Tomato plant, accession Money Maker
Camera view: horizontal (90 deg, fisheye); turntable rotation: 0 degrees
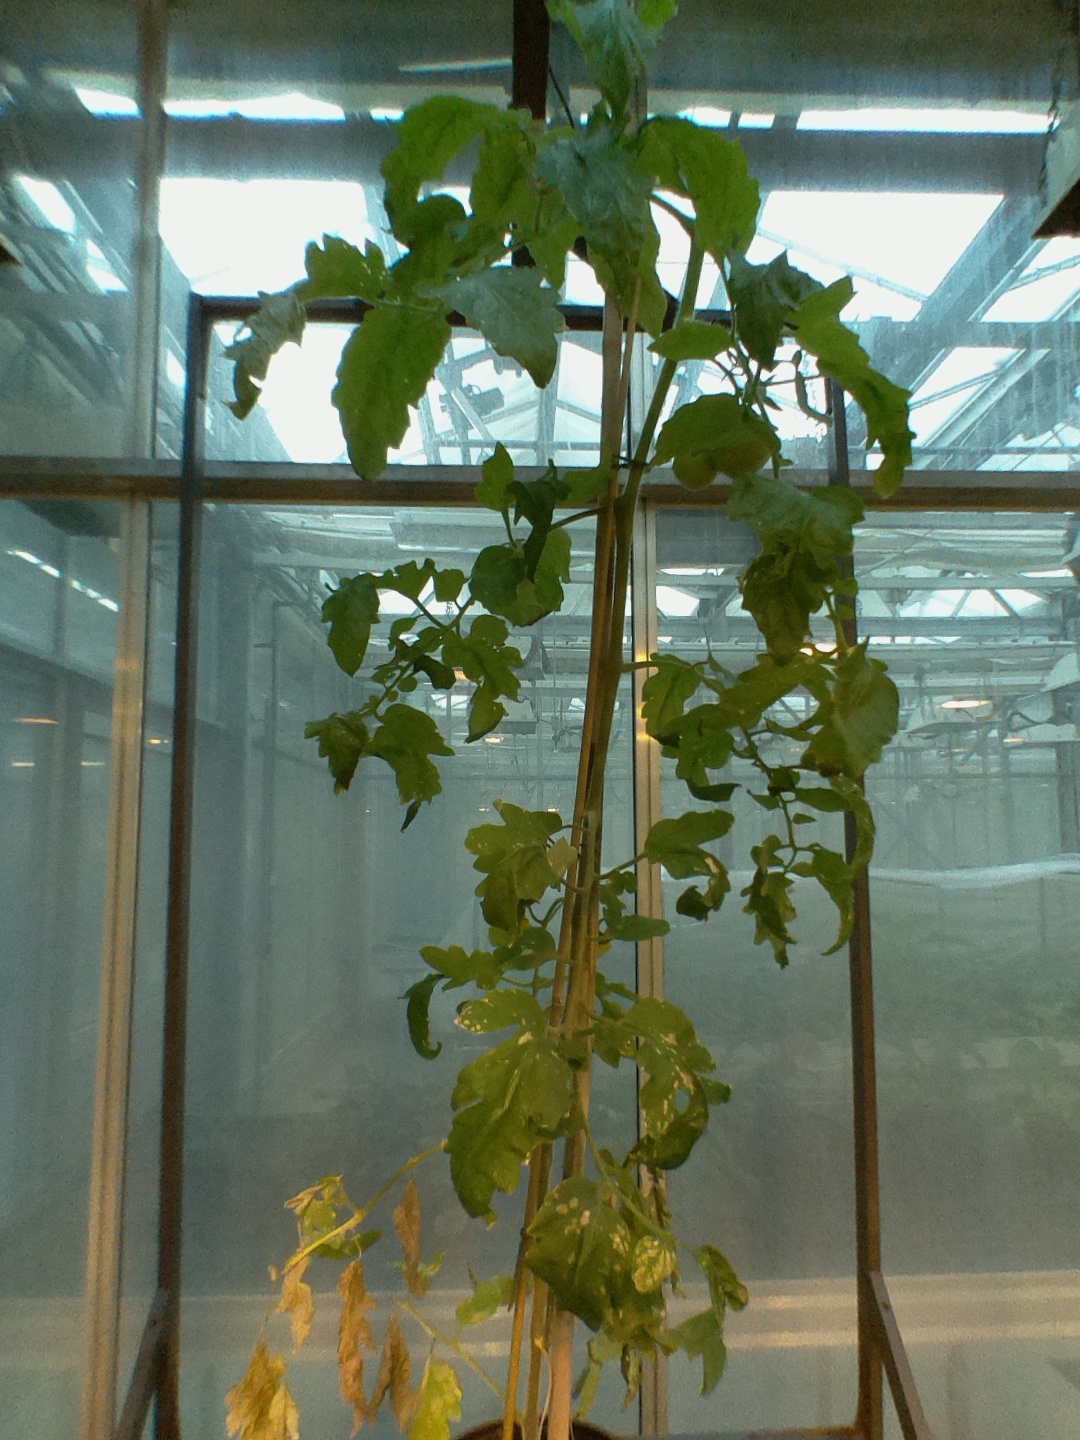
BBCH growth stage 74: 40%-50% of final fruit size